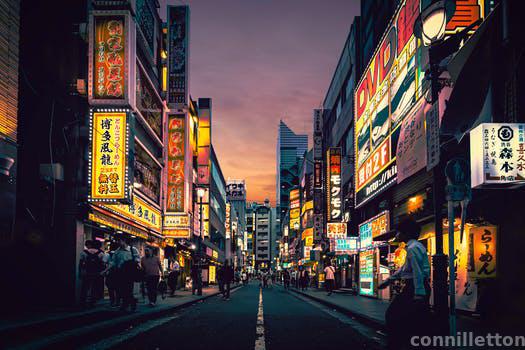
Label: Watermark